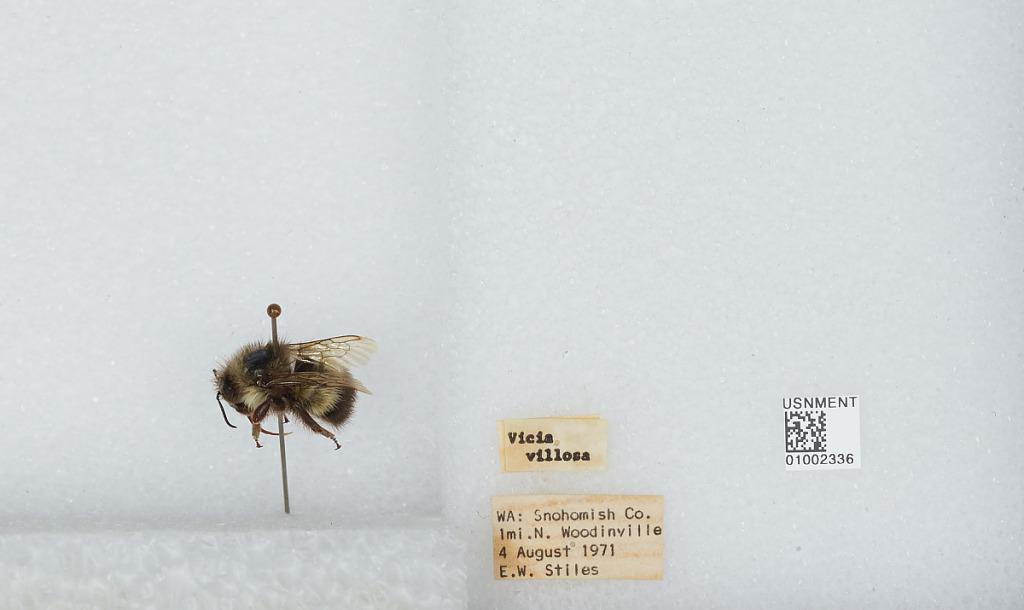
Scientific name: Bombus (Pyrobombus) flavifrons Cresson
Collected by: E. Stiles
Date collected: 1971-8-4
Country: United States
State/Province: Washington
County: Snohomish
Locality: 1 mile north of Woodinville
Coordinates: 47.7808, -122.148